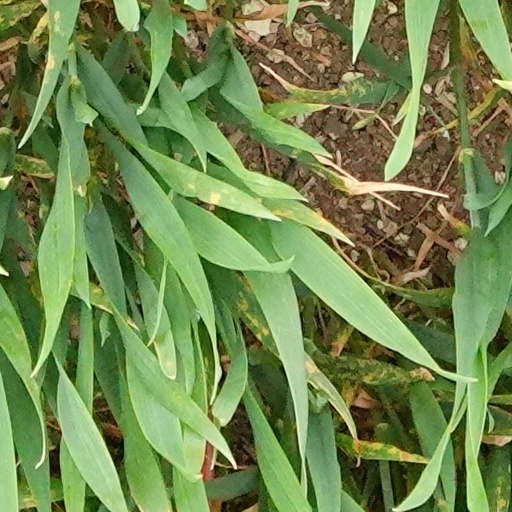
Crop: wheat